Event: Nepal Earthquake
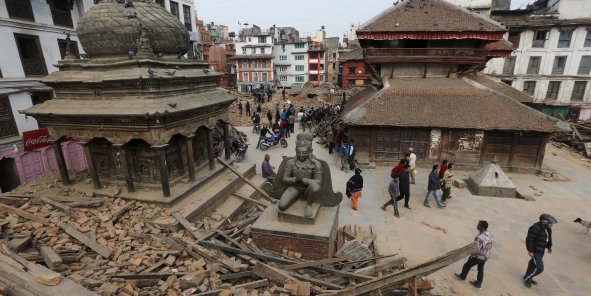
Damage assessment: damage